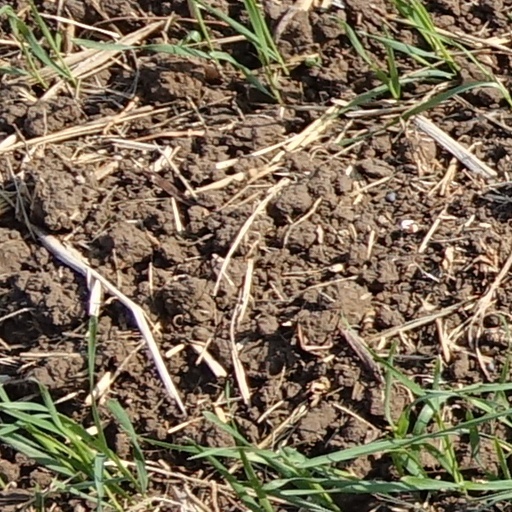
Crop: wheat